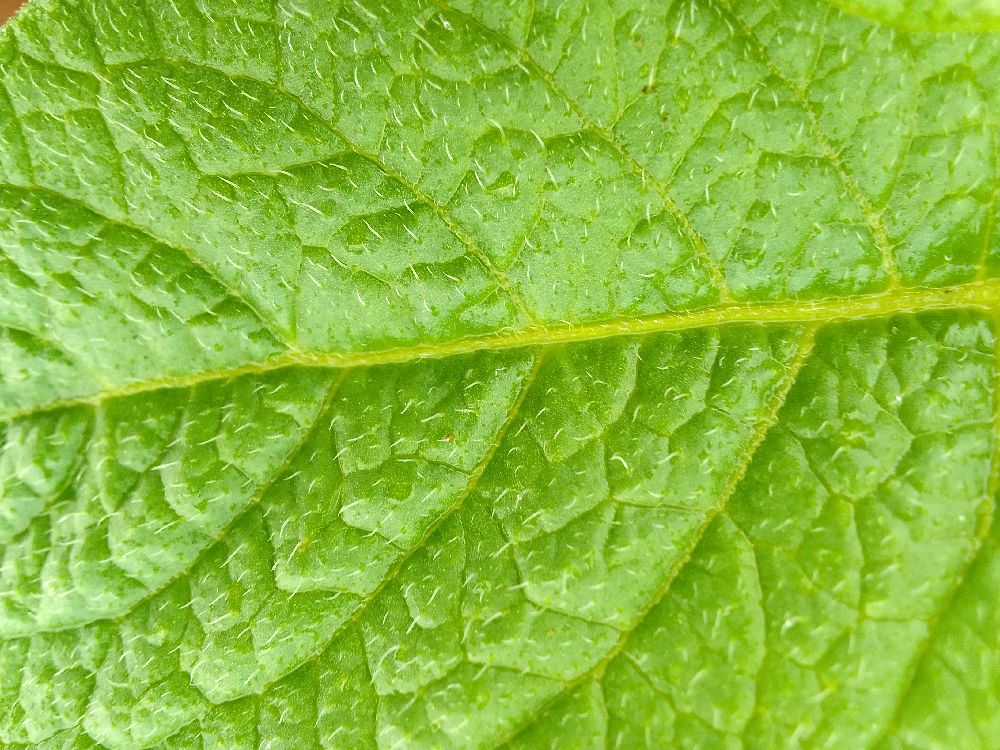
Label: Healthy